Hank Aaron

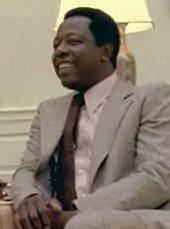
Hank Aaron during his August 5, 1978, visit to the White House

On October 2, 1974, Aaron hit his 733rd home run in his last at-bat as a Braves player. Aaron commented after the game that it was his last time as a player in Atlanta as his contract had expired. While he considered retirement, he said that he was willing to return to baseball for another year. He had also said that he would be interested in serving as a team's general manager, someone who would make decisions and not a "house boy". The Braves offered Aaron a position with the team when he retired, but the role would be more in public relations, rather than one where he could evaluate talent.